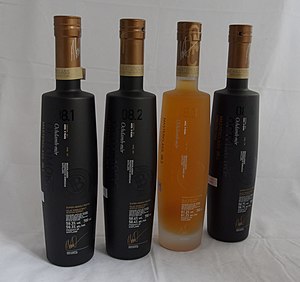
Bruichladdich
Octomore Masterclass
Bruichladdich er et whiskydestilleri på øen Islay i de Indre Hebrider. Det er et af otte destillerier på øen.